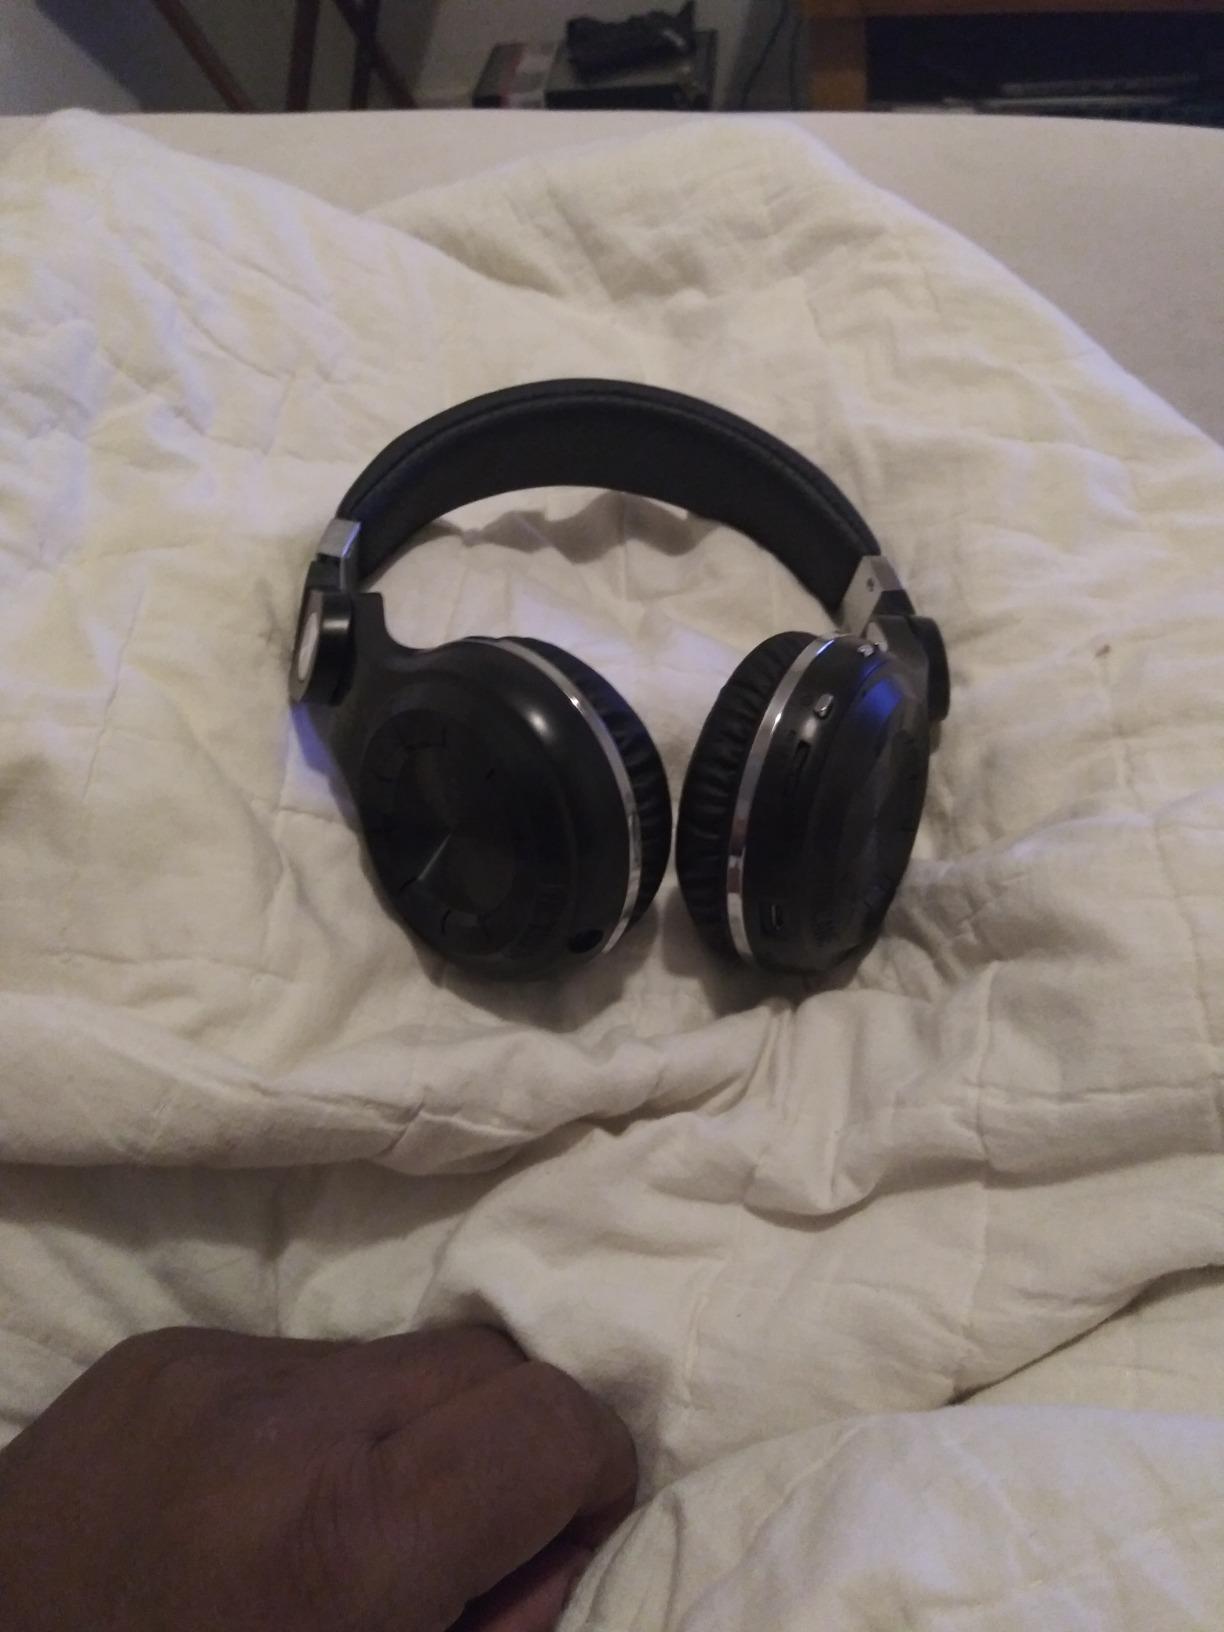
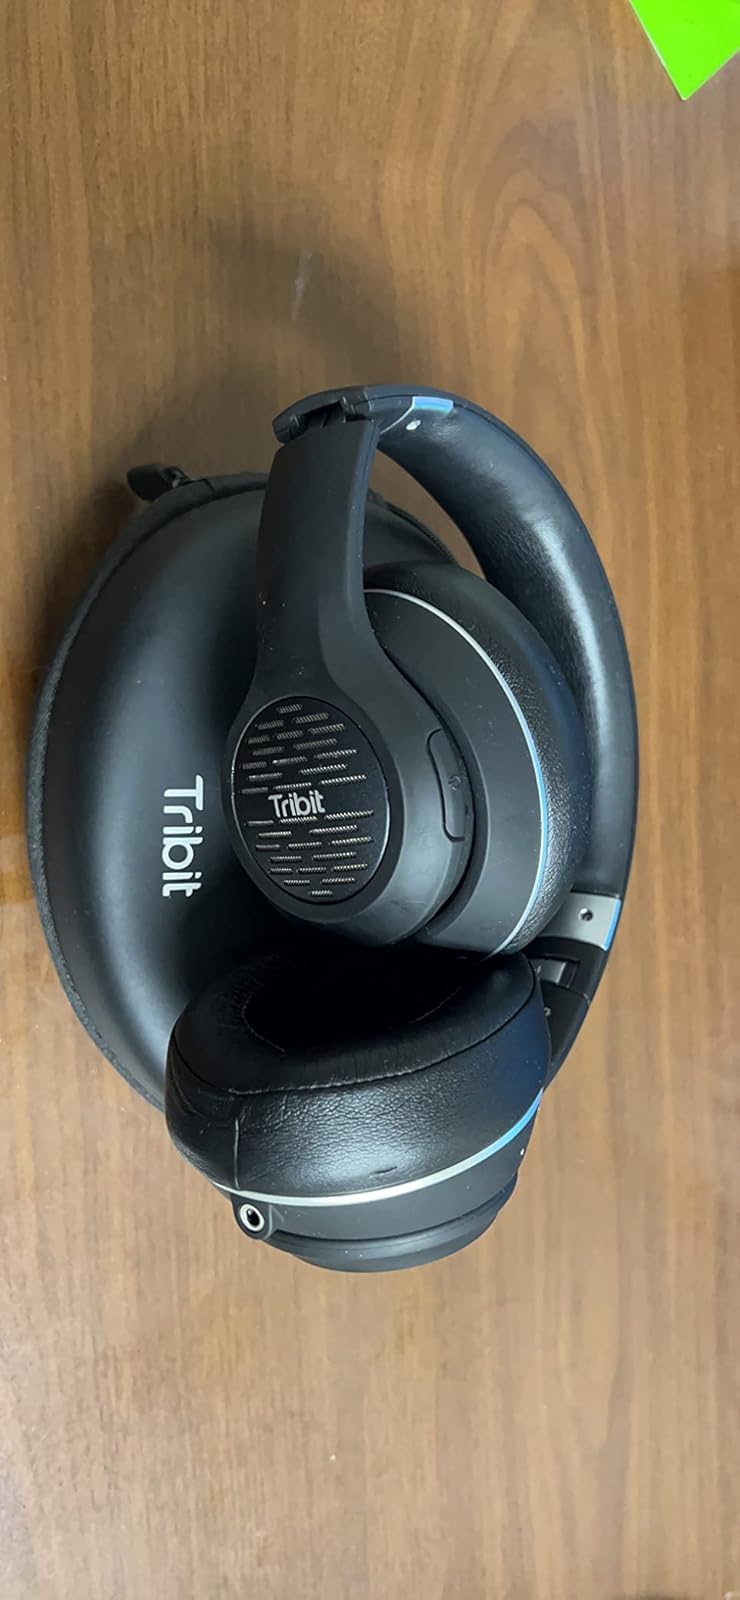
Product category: headphones
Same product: no